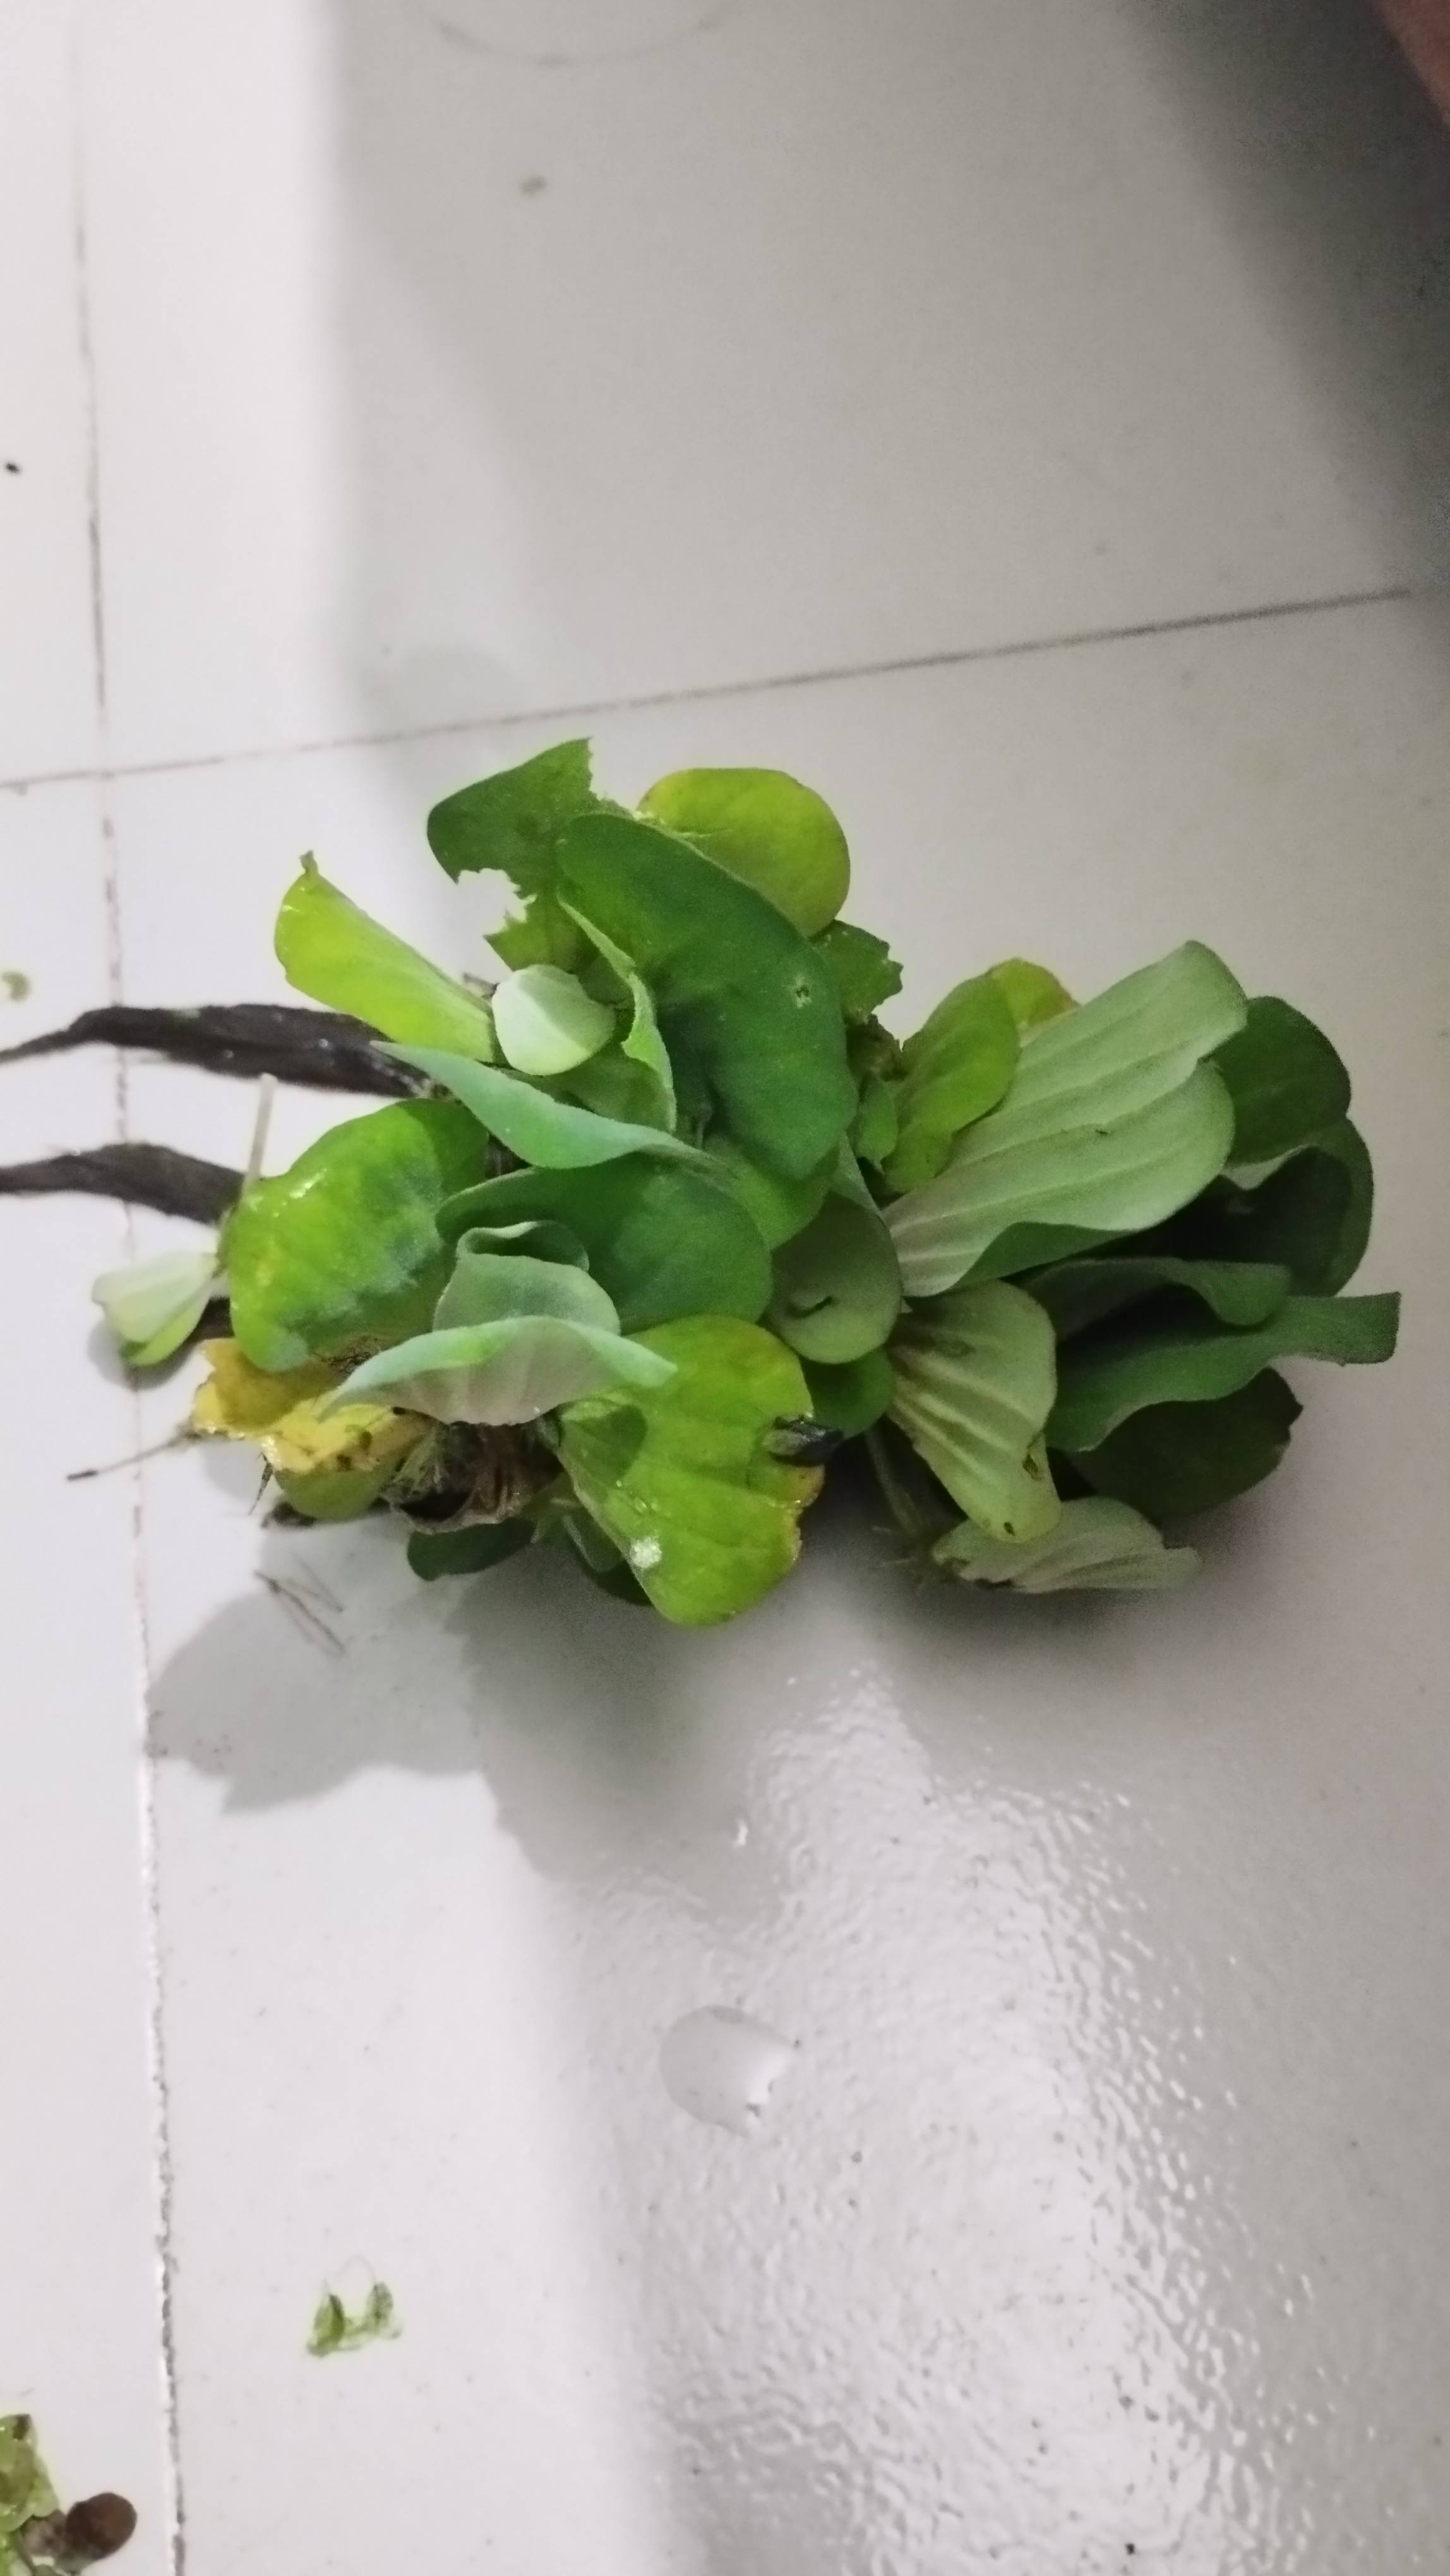
Species: Water Lettuce (Pistia stratiotes)